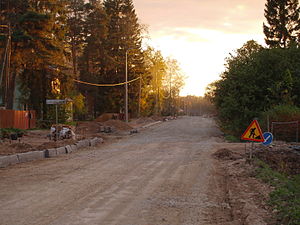
Kose
Kose er en lille by i Harju amt, Nord-Estland. Den er hovedby i Kose sogn. Ved 2011-folketællingen, havde bebyggelsen 2,097 indbyggere. Kose ligger 39 km sydøst for Tallinn, Estland.